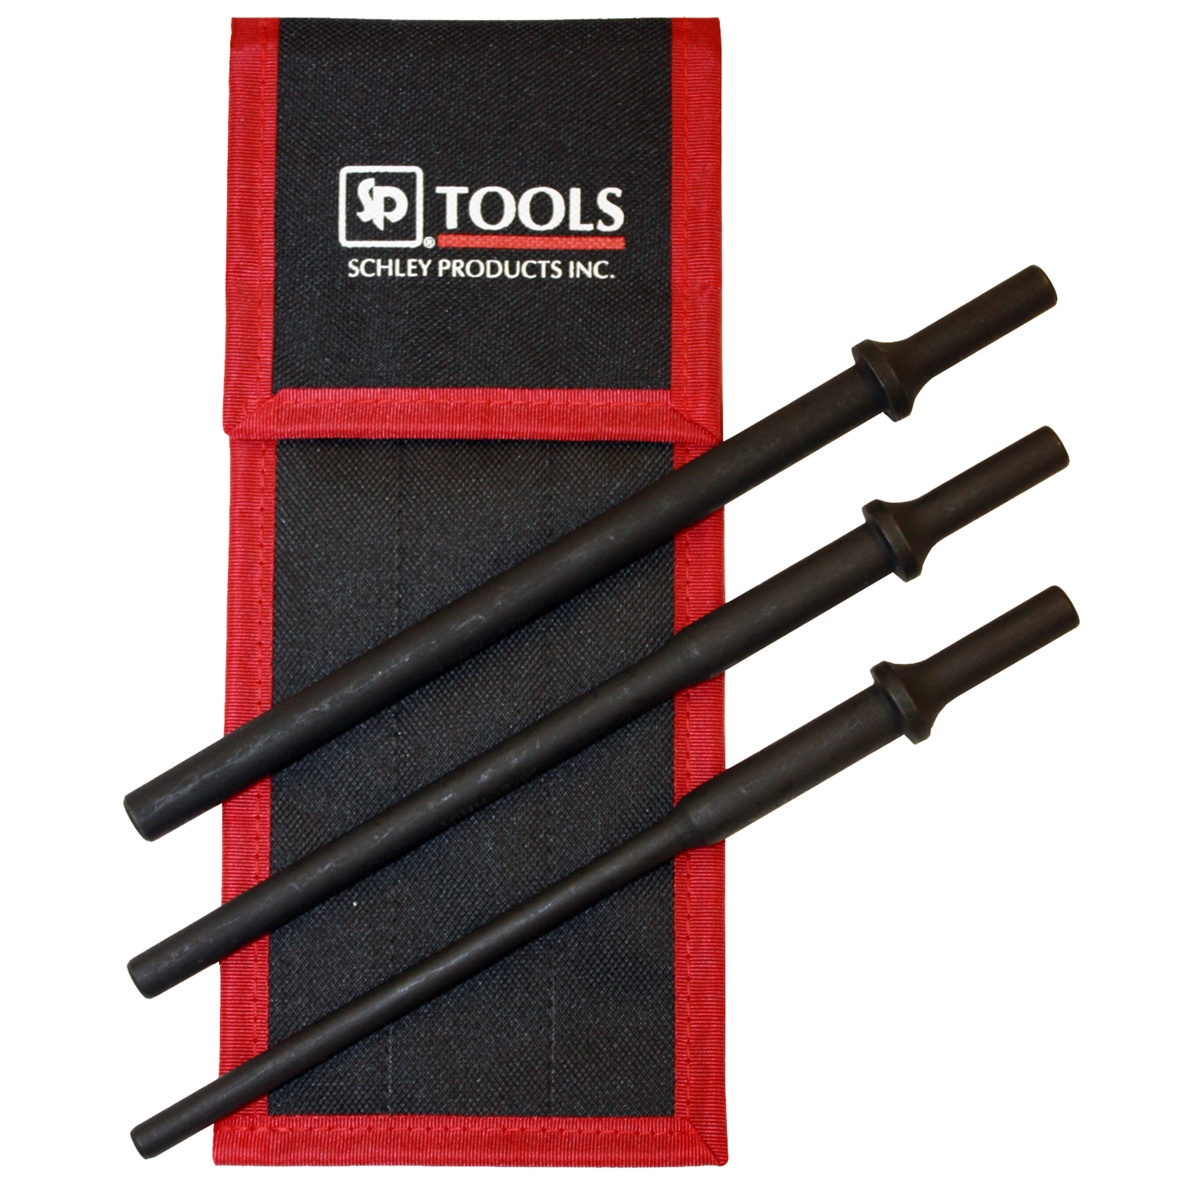
Schley Products 3-Piece Extra Long Air Hammer Drift Set
Features and Benefits: Extra LongPneumatic Drifts R&R long bolts; bushings; etc requiring a longer shaft to drive the component through R&R shock and suspension bolts & bushings are good examples Three drifts are included in the kit: 5/16""-8mm; 3/8""-10mm; 1/2"" 12mm Drifts are 5"" Long Kit Includes a 3 piece kit bag Normal length air hammer drifts aren't long enough to completly drive many standard shock and spension bolts through a bushing or component. Our Extra Long (5"") pneumatic drifts complete the job. Thre different sized drifts are supplied to work on forign and domestic cars and trucks. Drifts are universal in design to be used with any standard air hammer. 3 piece storage bag is provided for tool control and ease of use when used in the shop or field.
Brand: Schley Products
Category: Hardware > Tool Accessories > Tool Handle Wedges > Hammer Handle Wedges